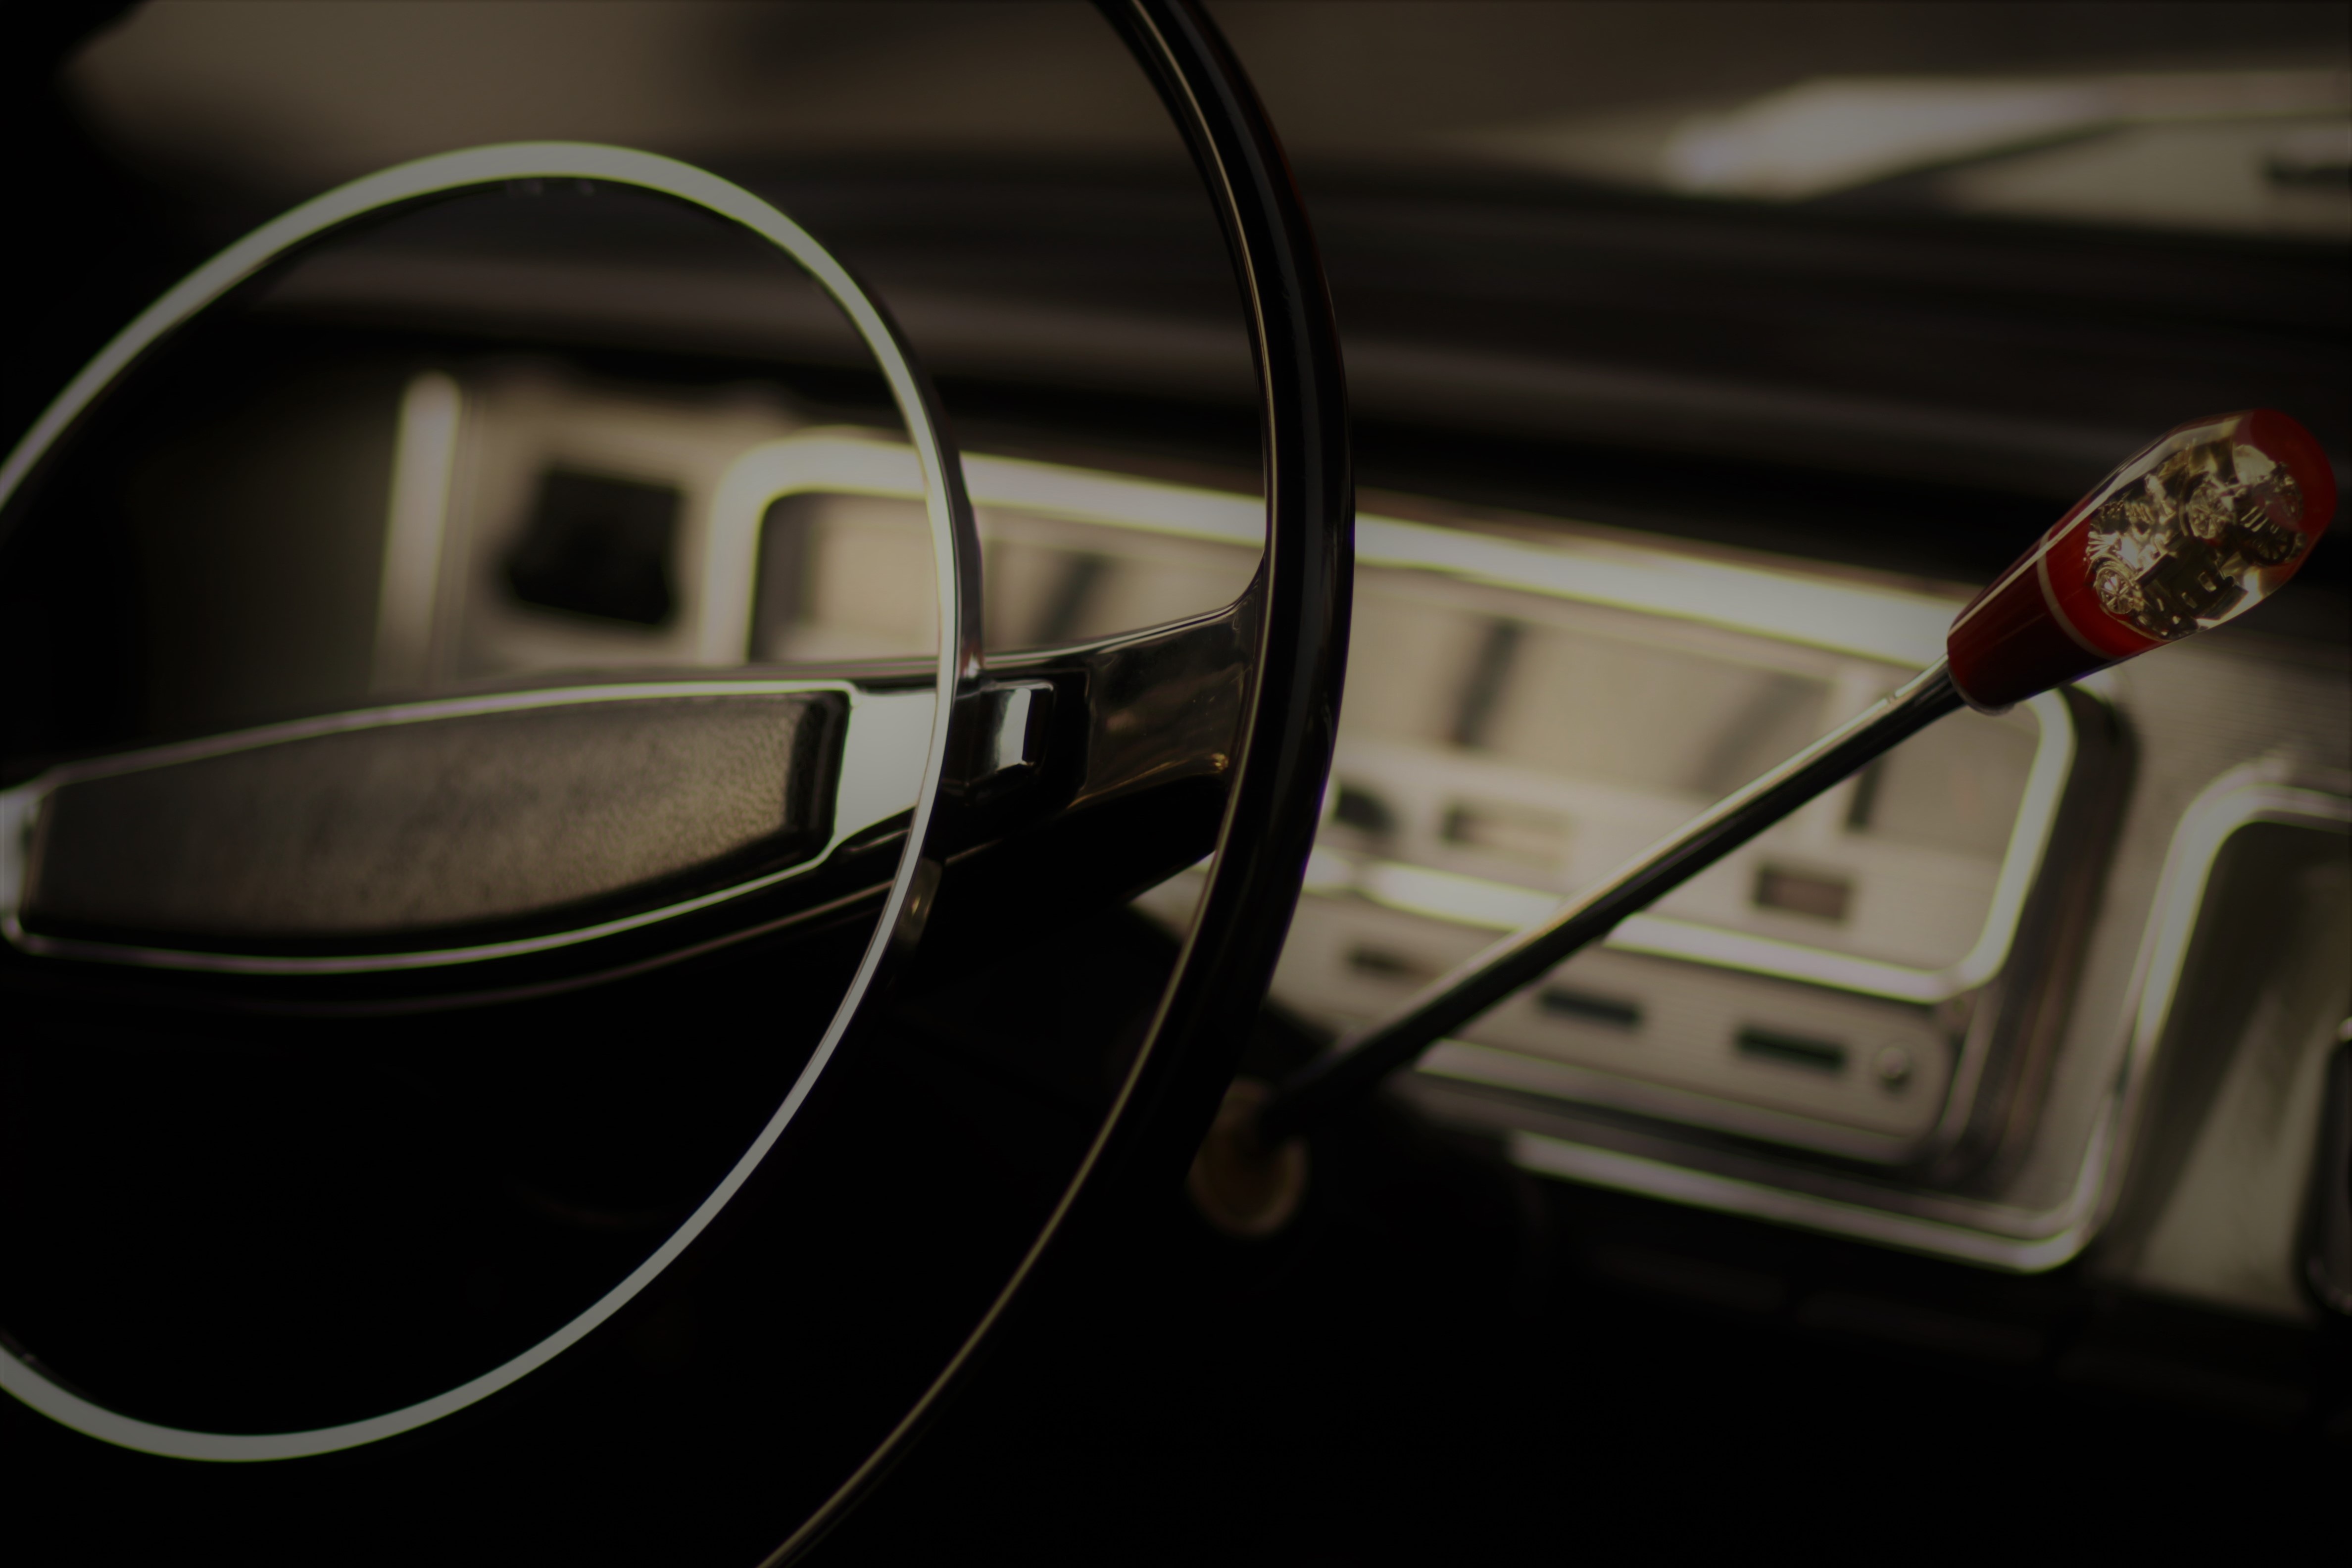
light, car, wheel, driving, vehicle, auto, steering wheel, chrome, glasses, fiat, the vehicle, automobile make, automotive exterior, automotive design, fiat125, a large fiat